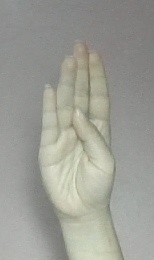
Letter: kaaf